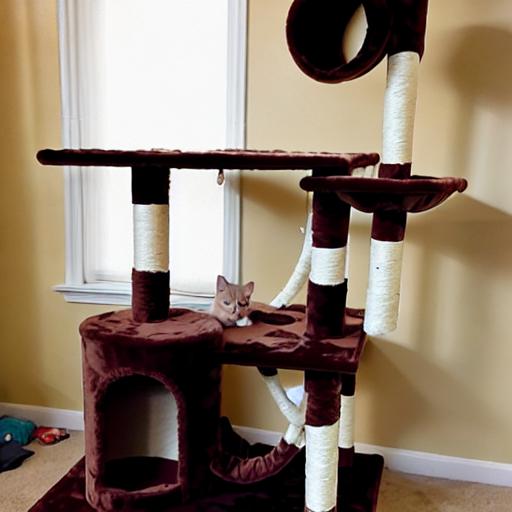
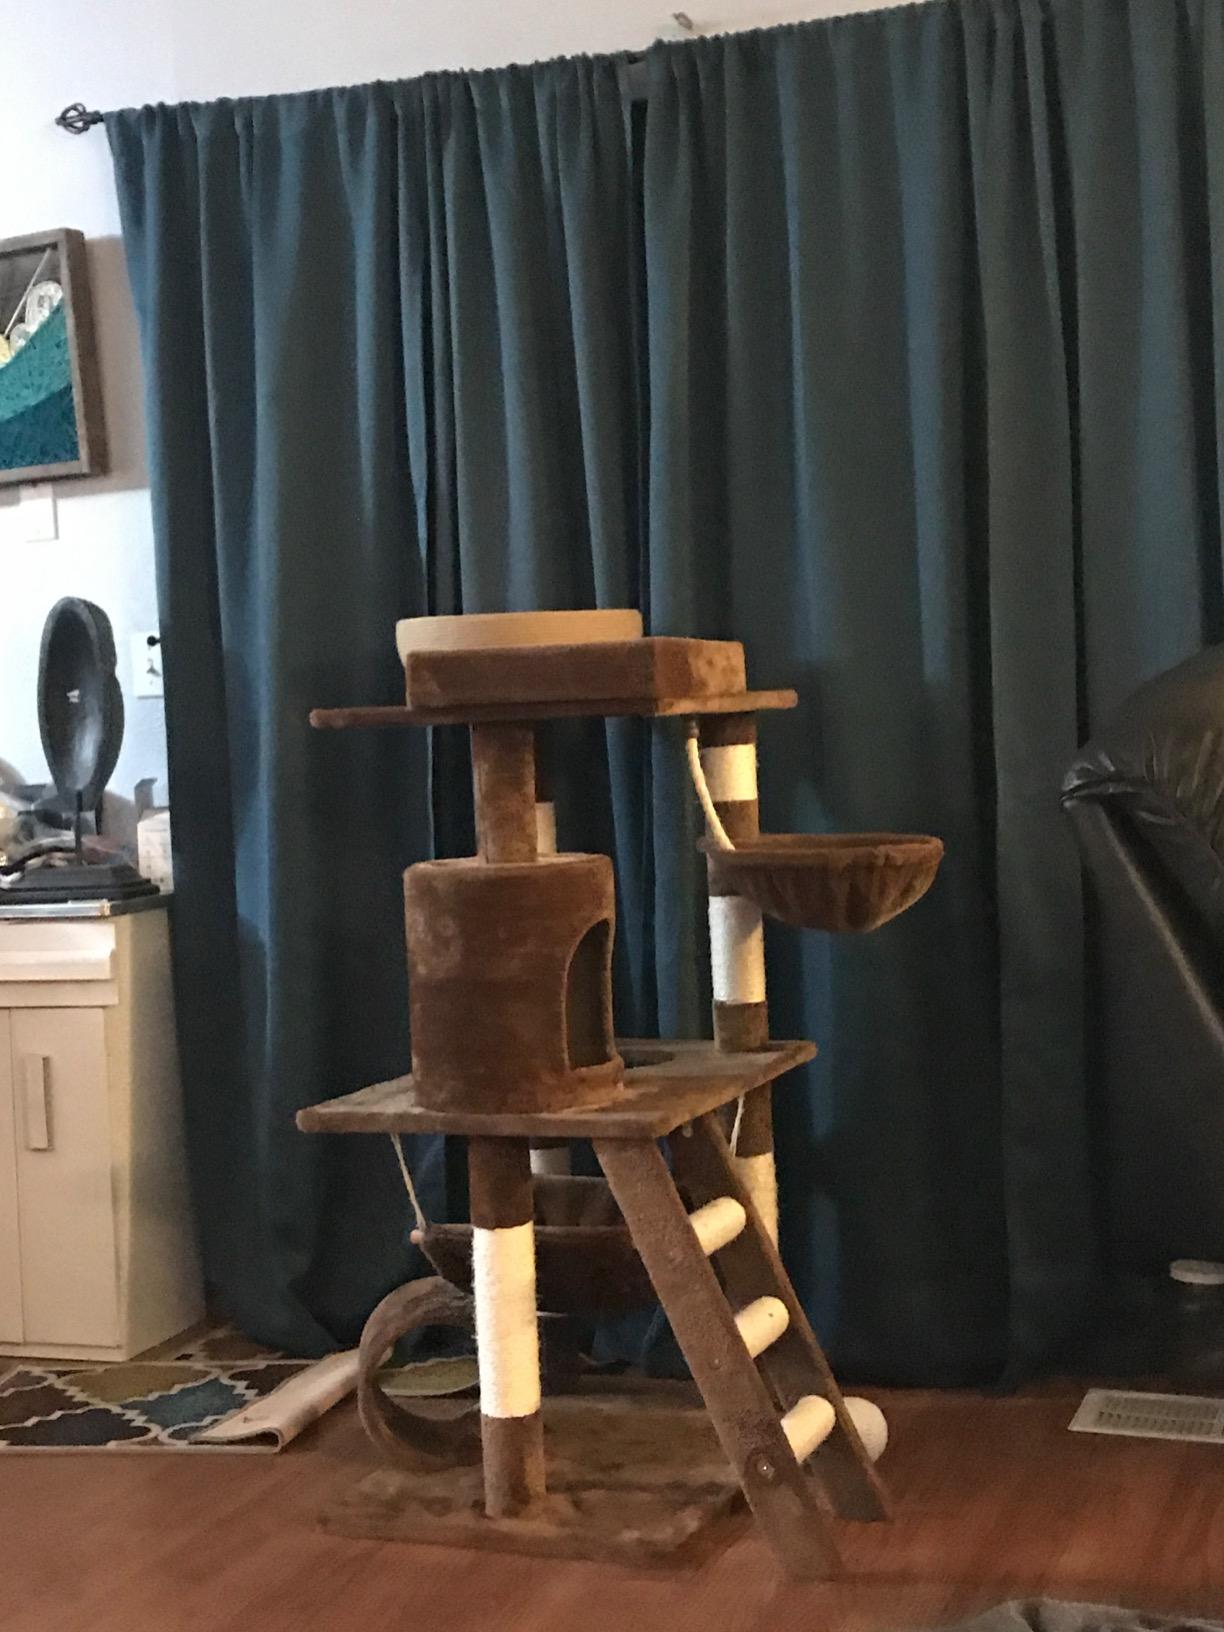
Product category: items_cat tree
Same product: no